Itochu

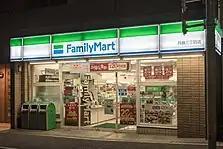
FamilyMart store

In 2019 and 2020, Itochu was ranked the most popular employer for newly minted Japanese university graduates. Itochu has remained one of the most popular employers for graduates of top Japanese universities since the 1990s due to their high compensation levels, employment stability and the diversity of opportunities available to prospective employees.